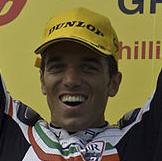
Age: 25